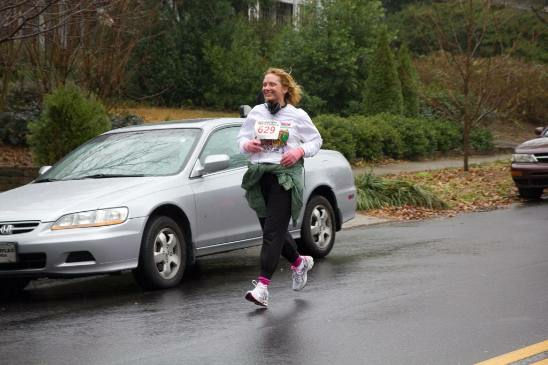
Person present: Yes